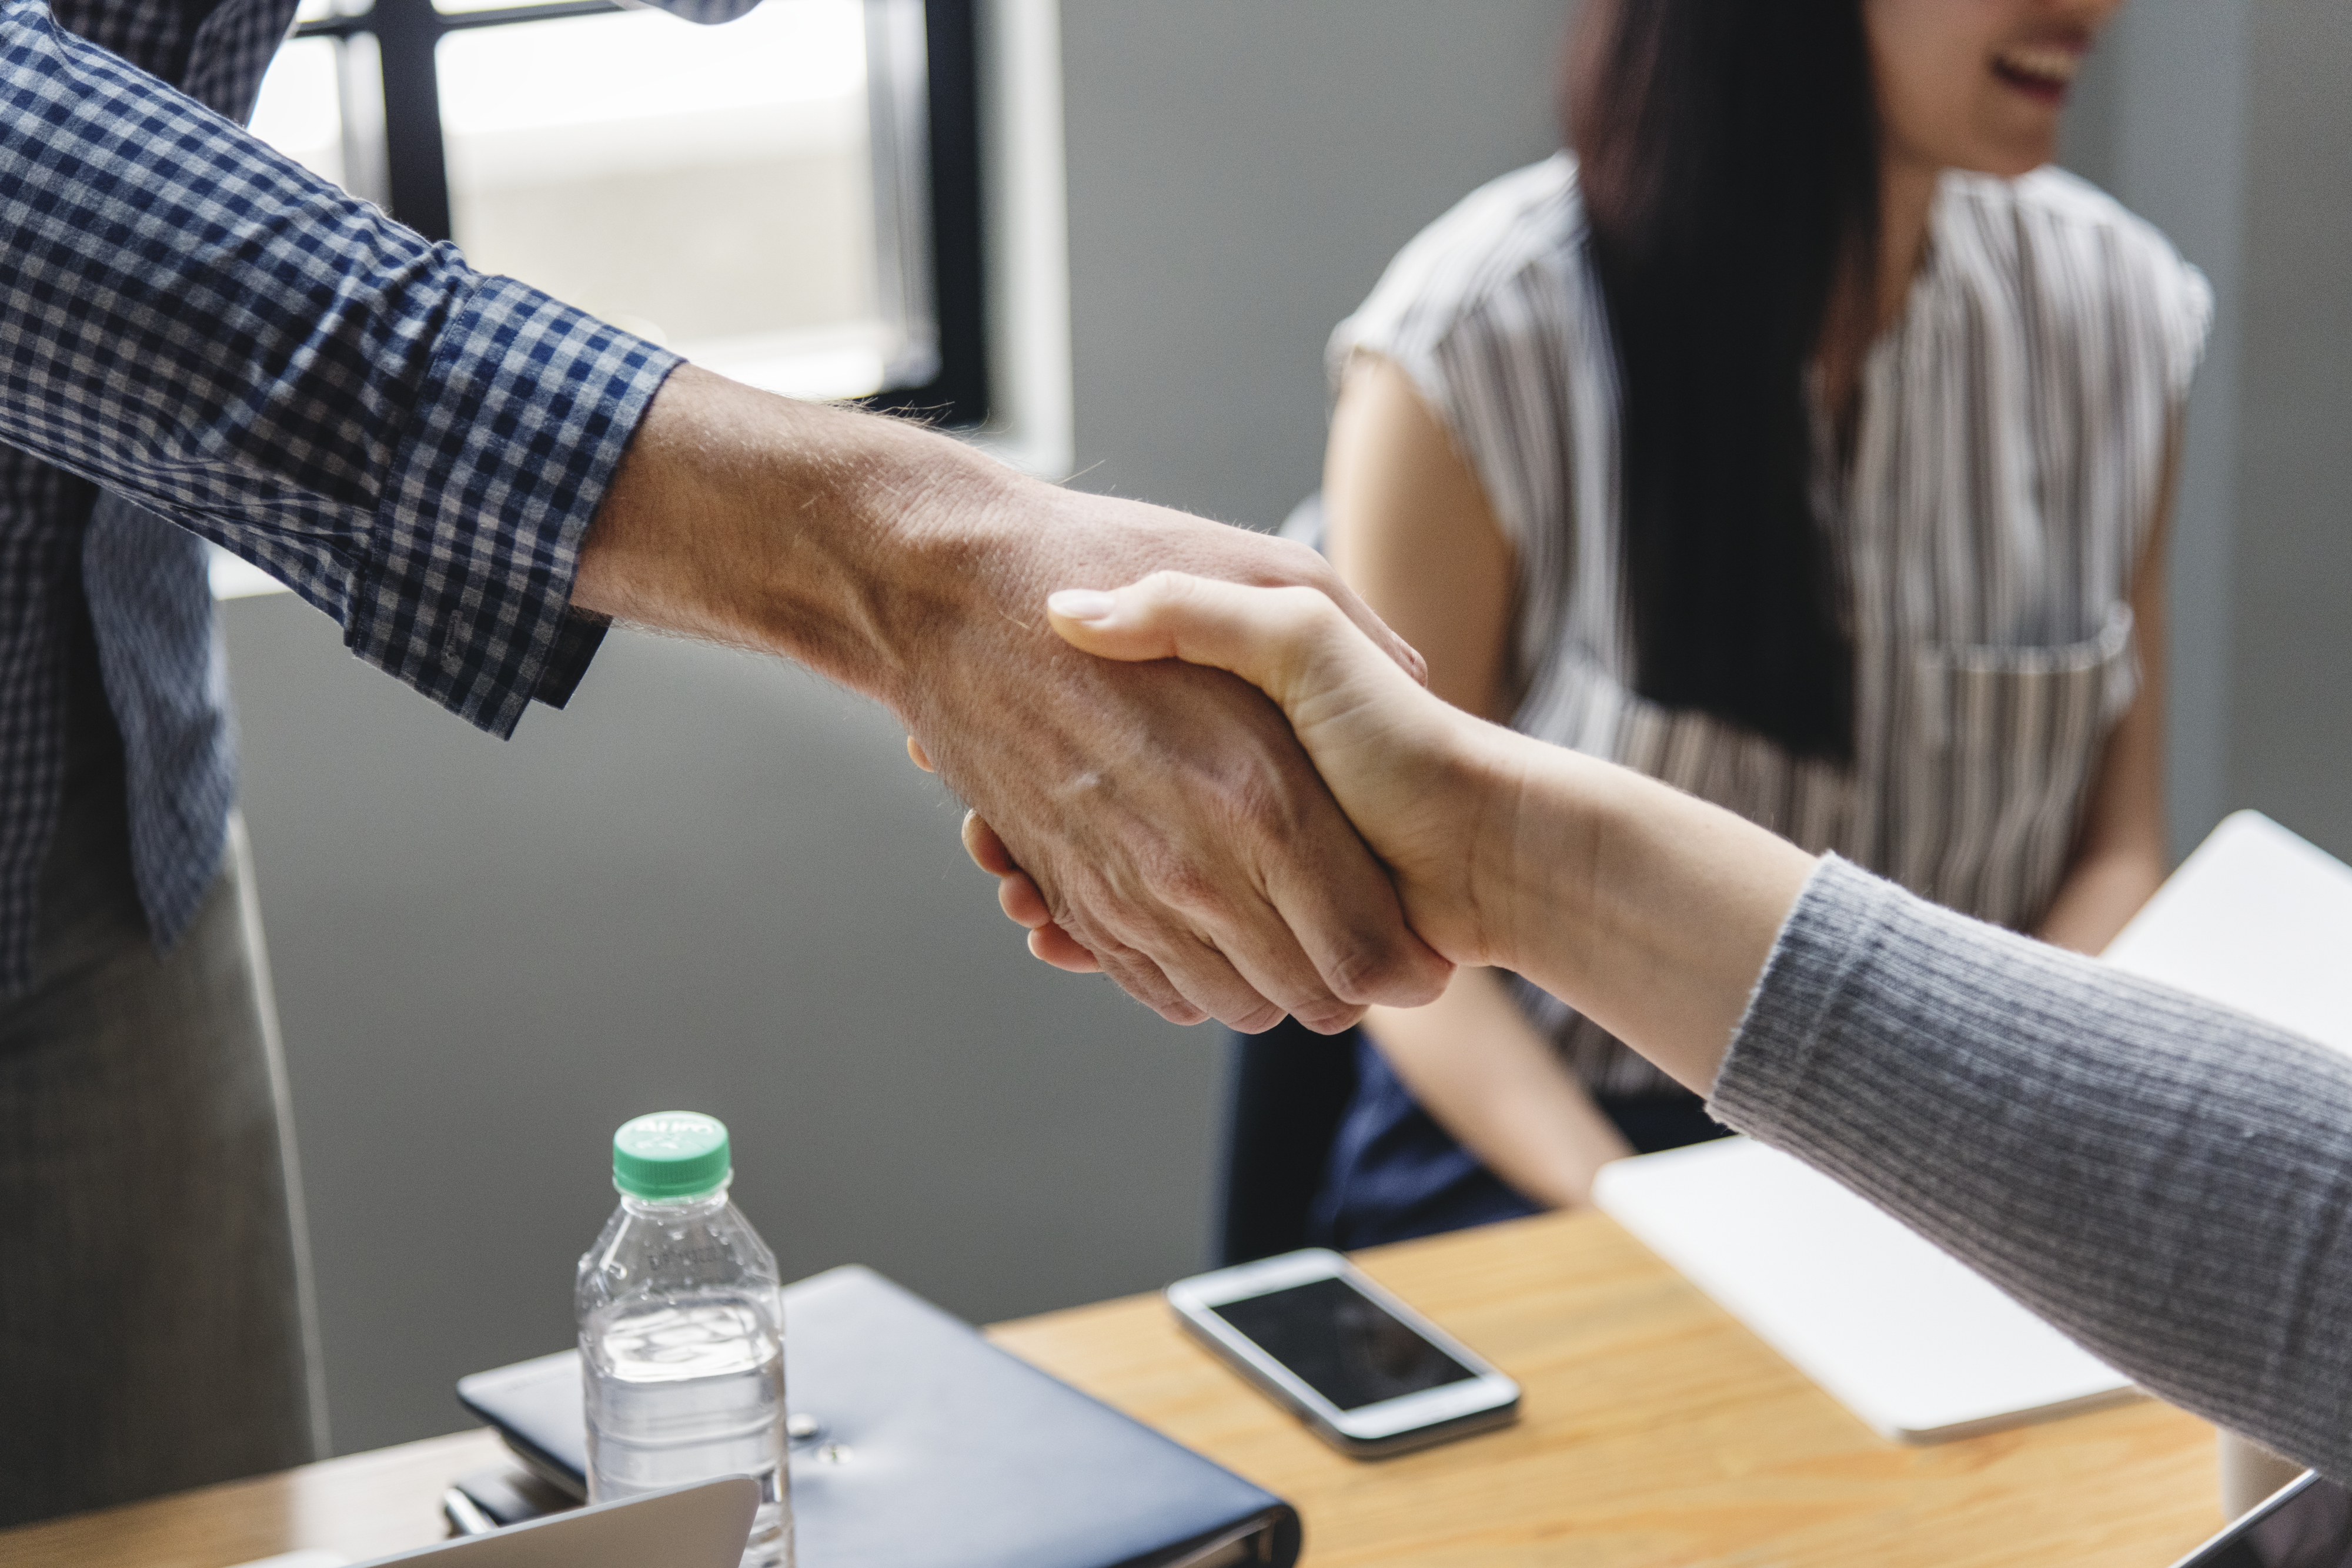
achievement, agreement, arms, business, business agreement, business deal, caucasian, closeup, collaboration, colleague, communication, connection, cooperation, deal, european, expression, farewell, friends, gesture, grasp, greeting, group, hands, handshake, helping hands, investment, meeting, partners, partnership, people, power, promise, shaking hands, startup, success, support, team, team building, teamwork, togetherness, trust, unity, westerner, woman, work, workplace, hand, finger, job, service, conversation